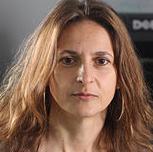
Age: 42